Bruce Runnegar

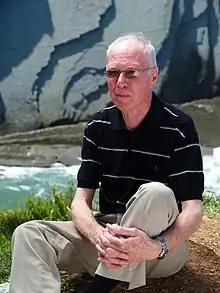
Bruce Runnegar

Bruce Norman Runnegar (born 2 February 1941, Brisbane) is an Australian-born paleontologist and professor at UCLA. His research centers on using the fossil record to determine how, where, and when life originated and evolved. He has published on a wide variety of topics, including the phylogeny of molluscs, "Dickinsonia" fossils and oxygen levels, and molecular clock techniques.